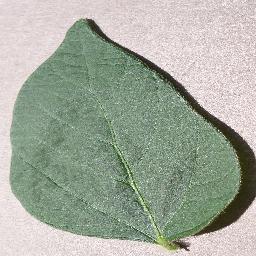
Label: Soybean___healthy